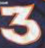
Number: 3